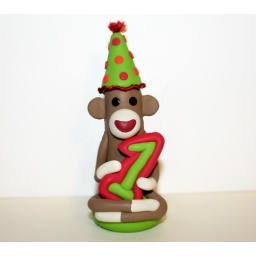
1st birthday cake topper in lime, red, and orange